Danum shield

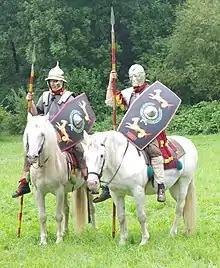
Modern Roman cavalry re-enactors with rectangular shields

The rivets through the handgrip retained fragments of bronze sheeting that probably decorated the shield face. Most of the bronzework seems to have been removed prior to the disposal of the shield. The original pattern of this cannot be known for certain but elements can be discerned from green corrosion products left in the underlying sand. The sheeting was secured by a number of and diameter bronze studs with a mixture of flat and domed heads. At least four studs radiated from the boss as extensions of the lines of iron studs on the shield face. The bronzework may have been inlaid with a chased pattern of curves and lines in a Celtic-style pattern, as the fragments had fractured along curved lines, and may have been used for tactical recognition on the battlefield.